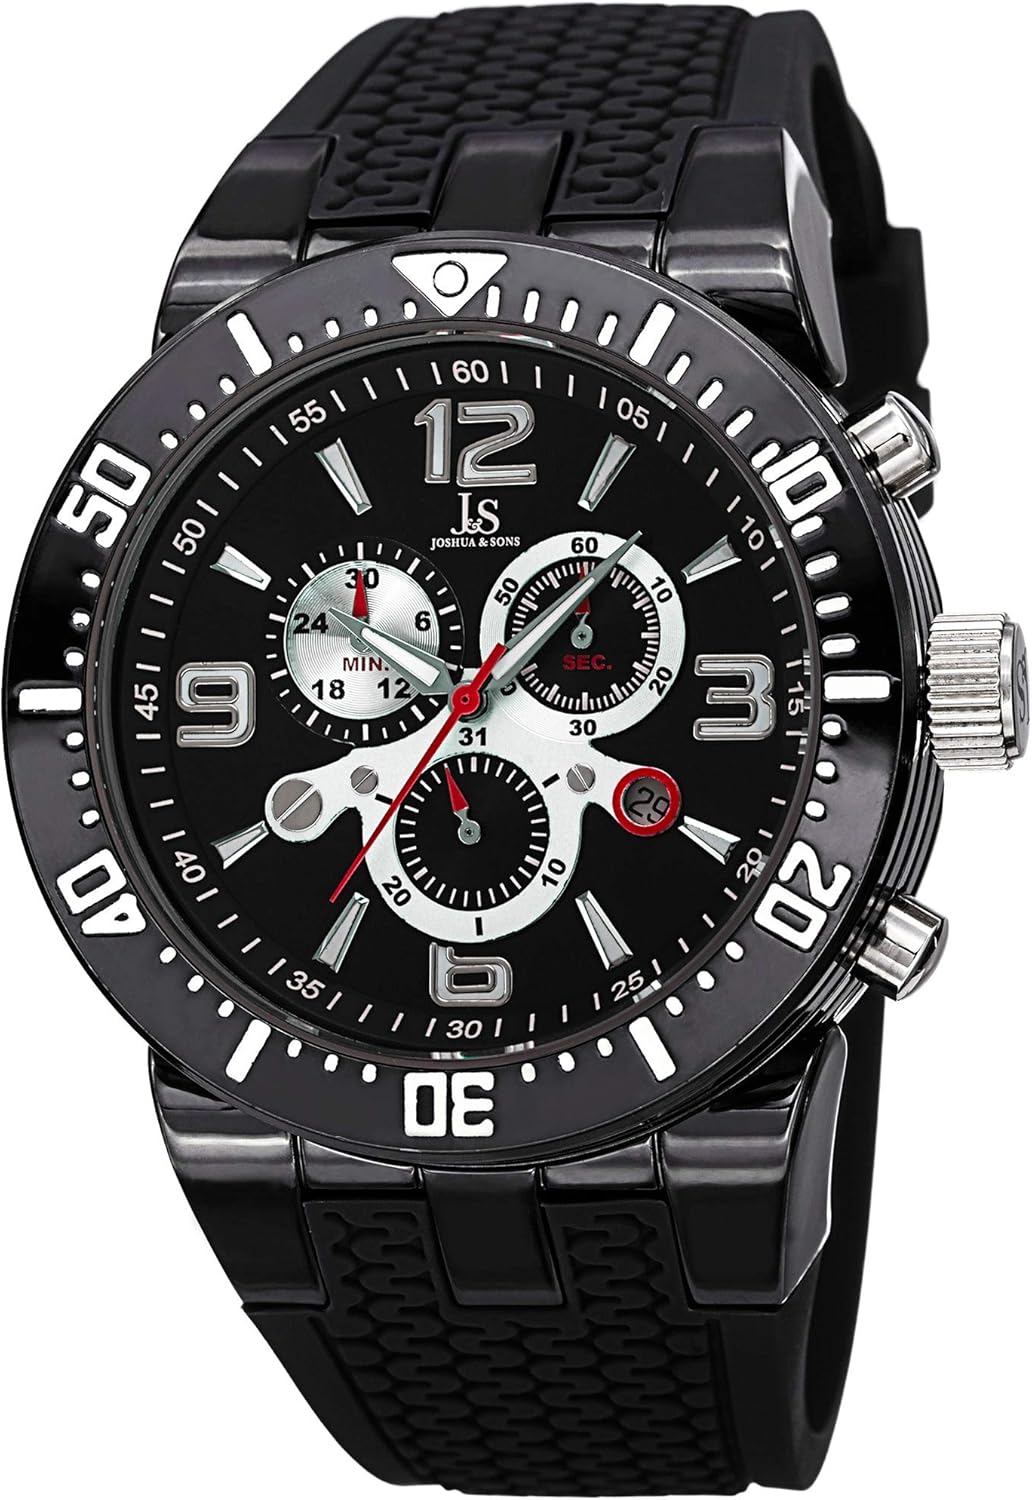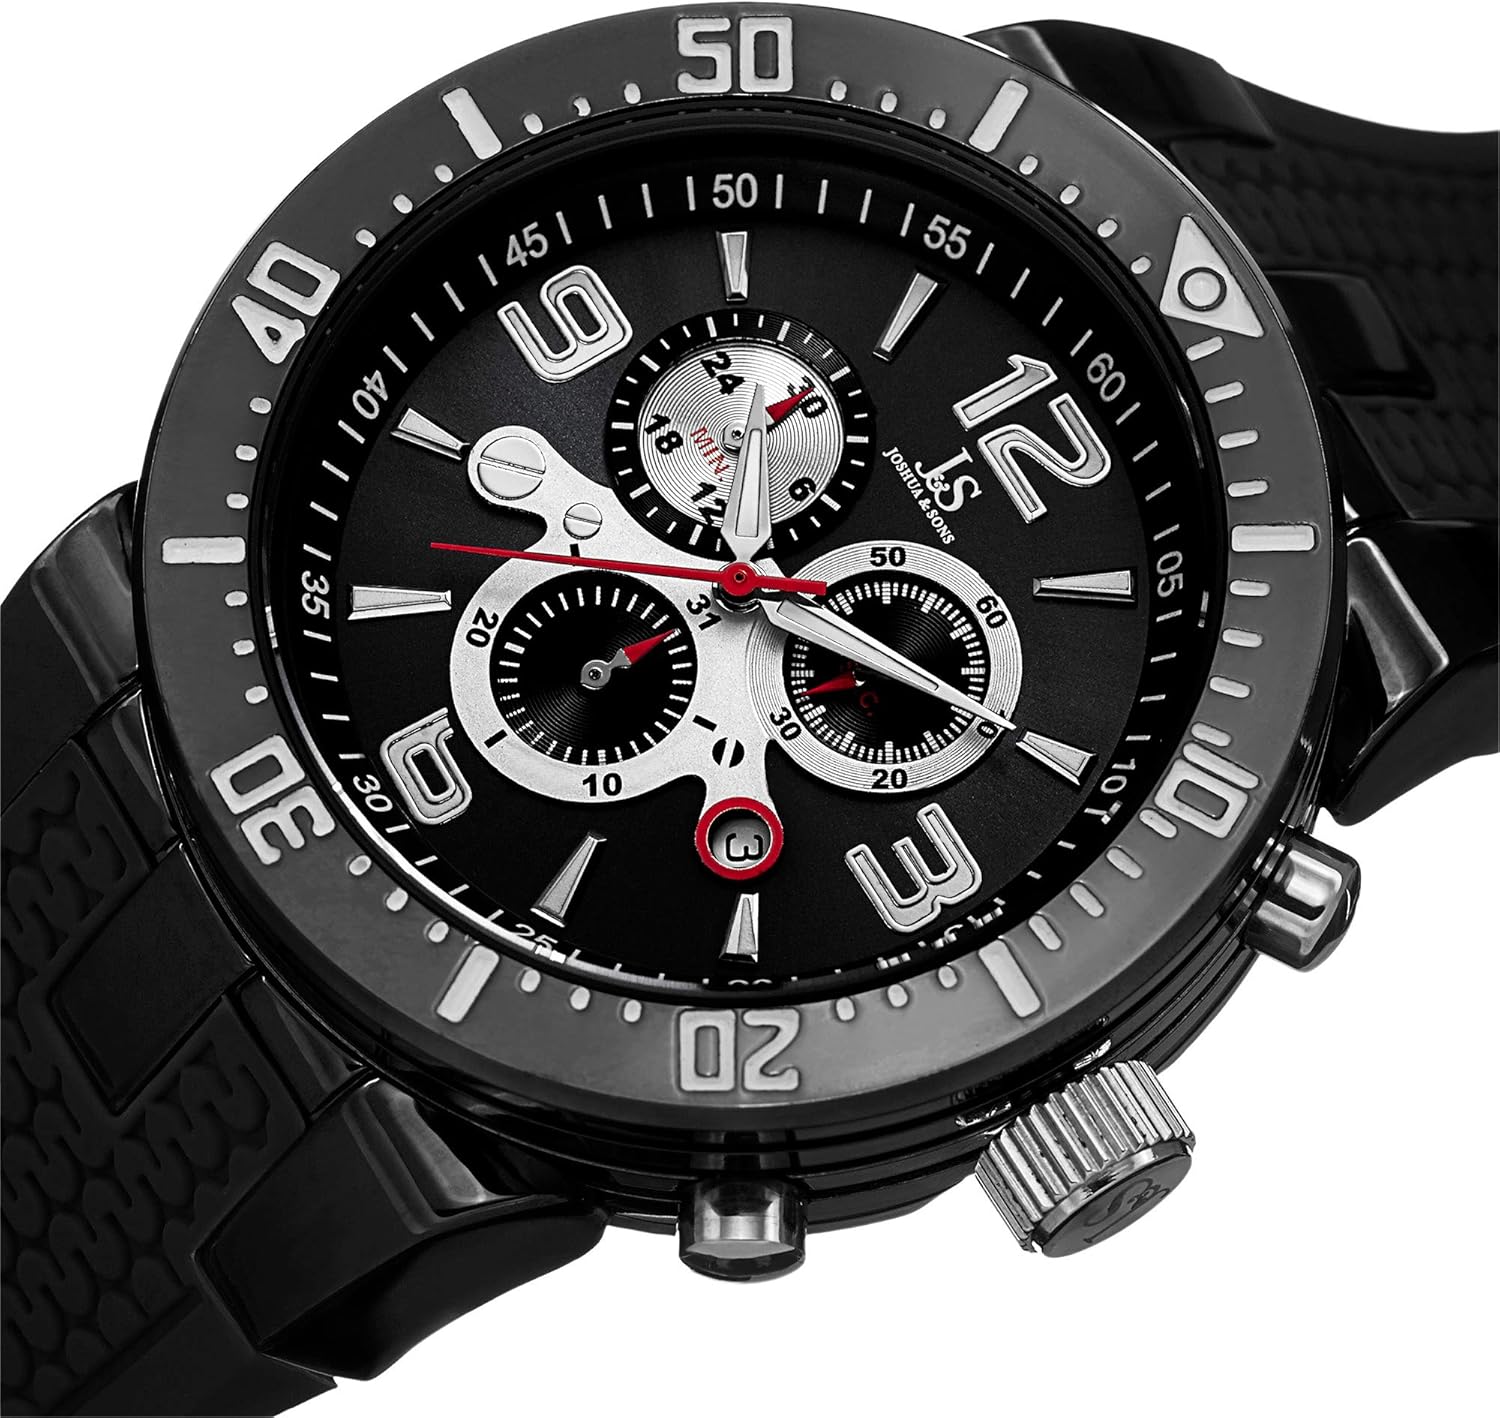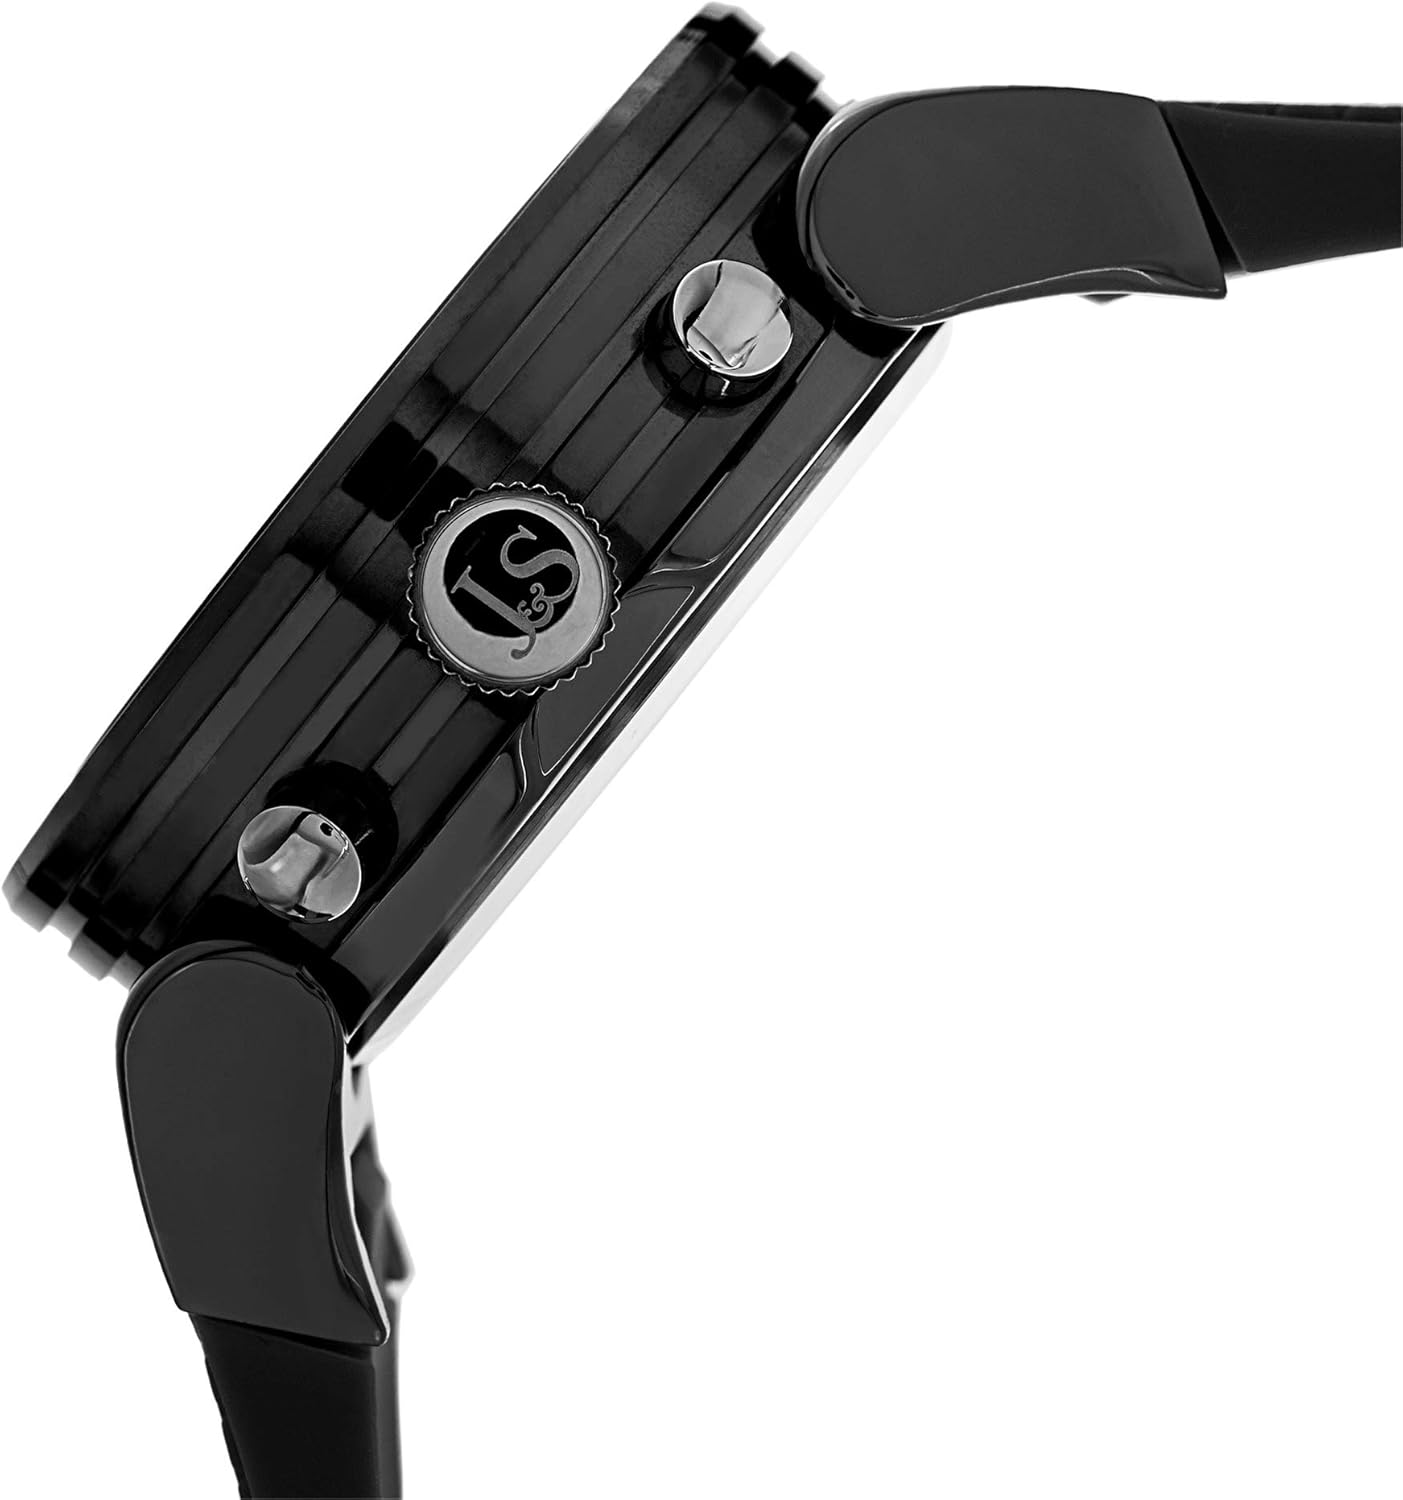
J&S JOSHUA & SONS Men's Swiss Watch - 3 Subdials Chronograph Watch with Date Window on Tire-Tread Silicone Band - JS55
Category: AMAZON FASHION
This Joshua and Sons men's watch is powered by a Swiss chronograph movement with features including 60 second, 30 minute timer, an date sub dials. The colored silicone strap makes for a comfortable wear and the large, luminescent, hands and hour markers for an easy read. During the latter half of the twentieth century fashion had become international with boundaries blurred. Popular styles in America were adopted all over the world while designers from abroad had a profound impact on couture in the United States. At the same time in America, a subculture was taking root from within the inner city spawning its own expressions. Hip-hop is the culture from which so many colorful and eye-popping styles emerged; and because of its all-inclusive aspect, this urban trend allowed oneself to inject his (or her) own personality. There were no real set rules… except to be original! It is a lifestyle that is continuously evolving with its driving force being people's desire to be seen and heard. Across the pond, London has long been the center of fashion in the United Kingdom boasting a wide range of international styles integrated with a modern British influence. Smart and innovative, British design has recently has become rather unconventional, blending traditional styles with modern techniques. In the world of men’s timepieces Joshua & Sons, with roots steeped in London vogue, embodies a unique trans-Atlantic fusion of American urban design and the latest European watch-making technology. Creating looks in timepieces that bring to mind the styling’s of the music, entertainment, fashion and sports worlds, Joshua & Sons positions itself as the everyman’s “inner star” timepiece. With its “launch-model” being the ever-popular Triple Time Zone Multi-color oversized watch, Joshua & Sons burst onto the American timepiece scene in 2004. The early success of a watch that would dare to tell time in three time zones simultaneously without the “high ticket-price” that usually would accompany such a technically advanced timepiece opened the door for Joshua & Sons to expand into similarly colorful designs with even more advanced technology. Watches with fully decorated mechanical automatic engines, multiple complications, chronographs, and even brasher, bolder case designs all with a distinctly “jolly good” flavor were quick to follow. At Joshua & Sons, as the new millennium evolves in the twenty-first century, so to does the fusion of eclectic fashion, urban trends, and technology with a commitment to creating unique artistic wristwatches for men who wish to show their individuality.
Features: CASUAL & ELEGANT MEN’S FASHION: Enjoy superior style in any setting with a stylish designer watch crafted to ensure optimal performance and long-lasting durability. A sophisticated display and premium materials provide you with the best quality and look. | COMFORTABLE & CLASSY: Get the best fit for your wrist with a smooth, comfortable silicone strap with a textured design. The polish alloy case holds a sunburst effect dial with engraved concentric circles dial on subdials. | THE NITTY GRITTY: This large and powerful men's timepiece by Joshua & Sons and impressively thick case with a polished black IP finish. The bezel frames a deep-set dial that is showcases hand-applied Arabic numerals and markers, and inside, an ISA Swiss quartz chronograph movement runs the show. The complications include hours, minutes, an small seconds, chronograph seconds, date, and 30 minute counter. The case is completed with a fully integrated high grade black silicone rubber strap. | PRECISE QUARTZ MOVEMENT: Keep exact time with quartz movement behind a classic 3 hand display. The push and pull fluted crown is accompanied by two push button to control the sub-dials. The dial is topped by a polished fixed bezel with engraved arabic numerals and stick index. on the dail the watch displays applied arabic numerals and stick index with luminous fill as well. | ELEGANT GIFT BOX: A beautiful gift box with an interior plush cushion provides a delicate display perfect for a Father's day, anniversary or birthday present for the man in your life. Joshua and Sons watches are backed with a 2 year manufacturers warranty.